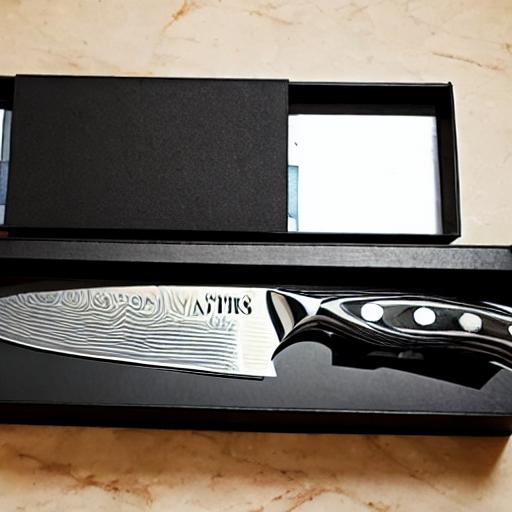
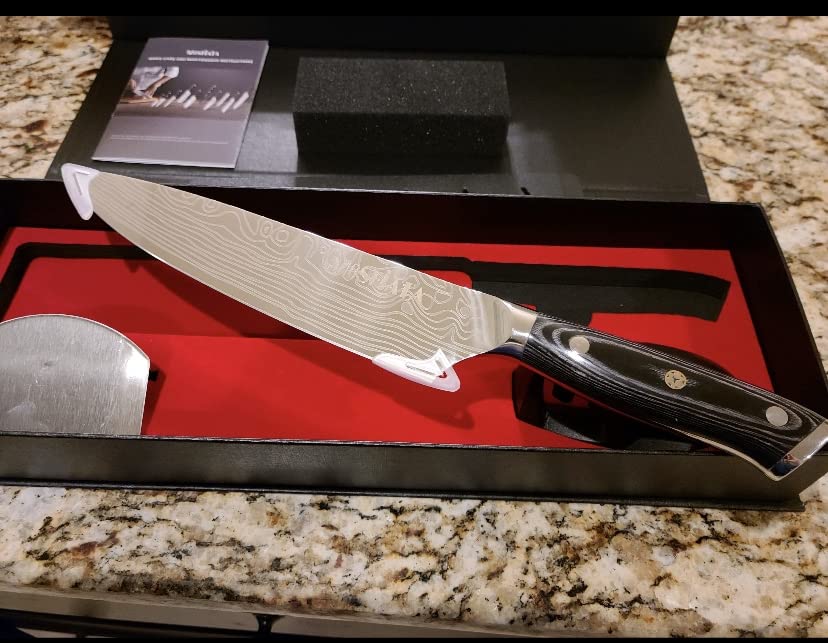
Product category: items_knife
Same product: no